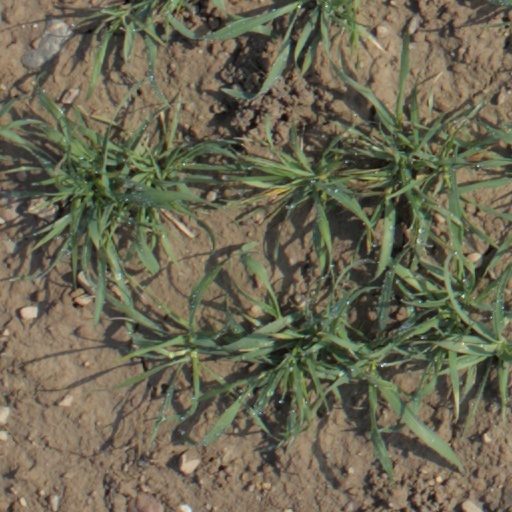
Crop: wheat